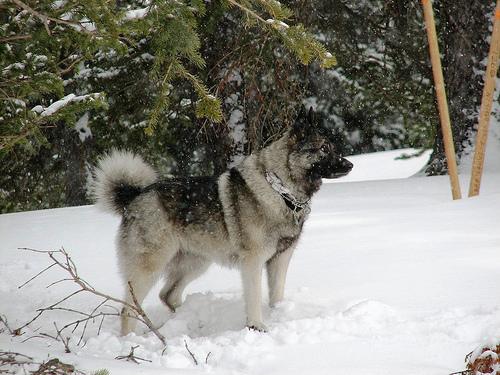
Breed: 217-n000046-Norwegian_elkhound